Jacinta Were

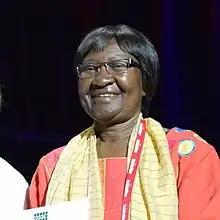
Were in 2016 at the closing session of the 2016 IFLA Annual Conference

Jacinta Were is a Kenyan librarian. Were has specialised in the management of electronic libraries over the 30 years of her career in librarianship.